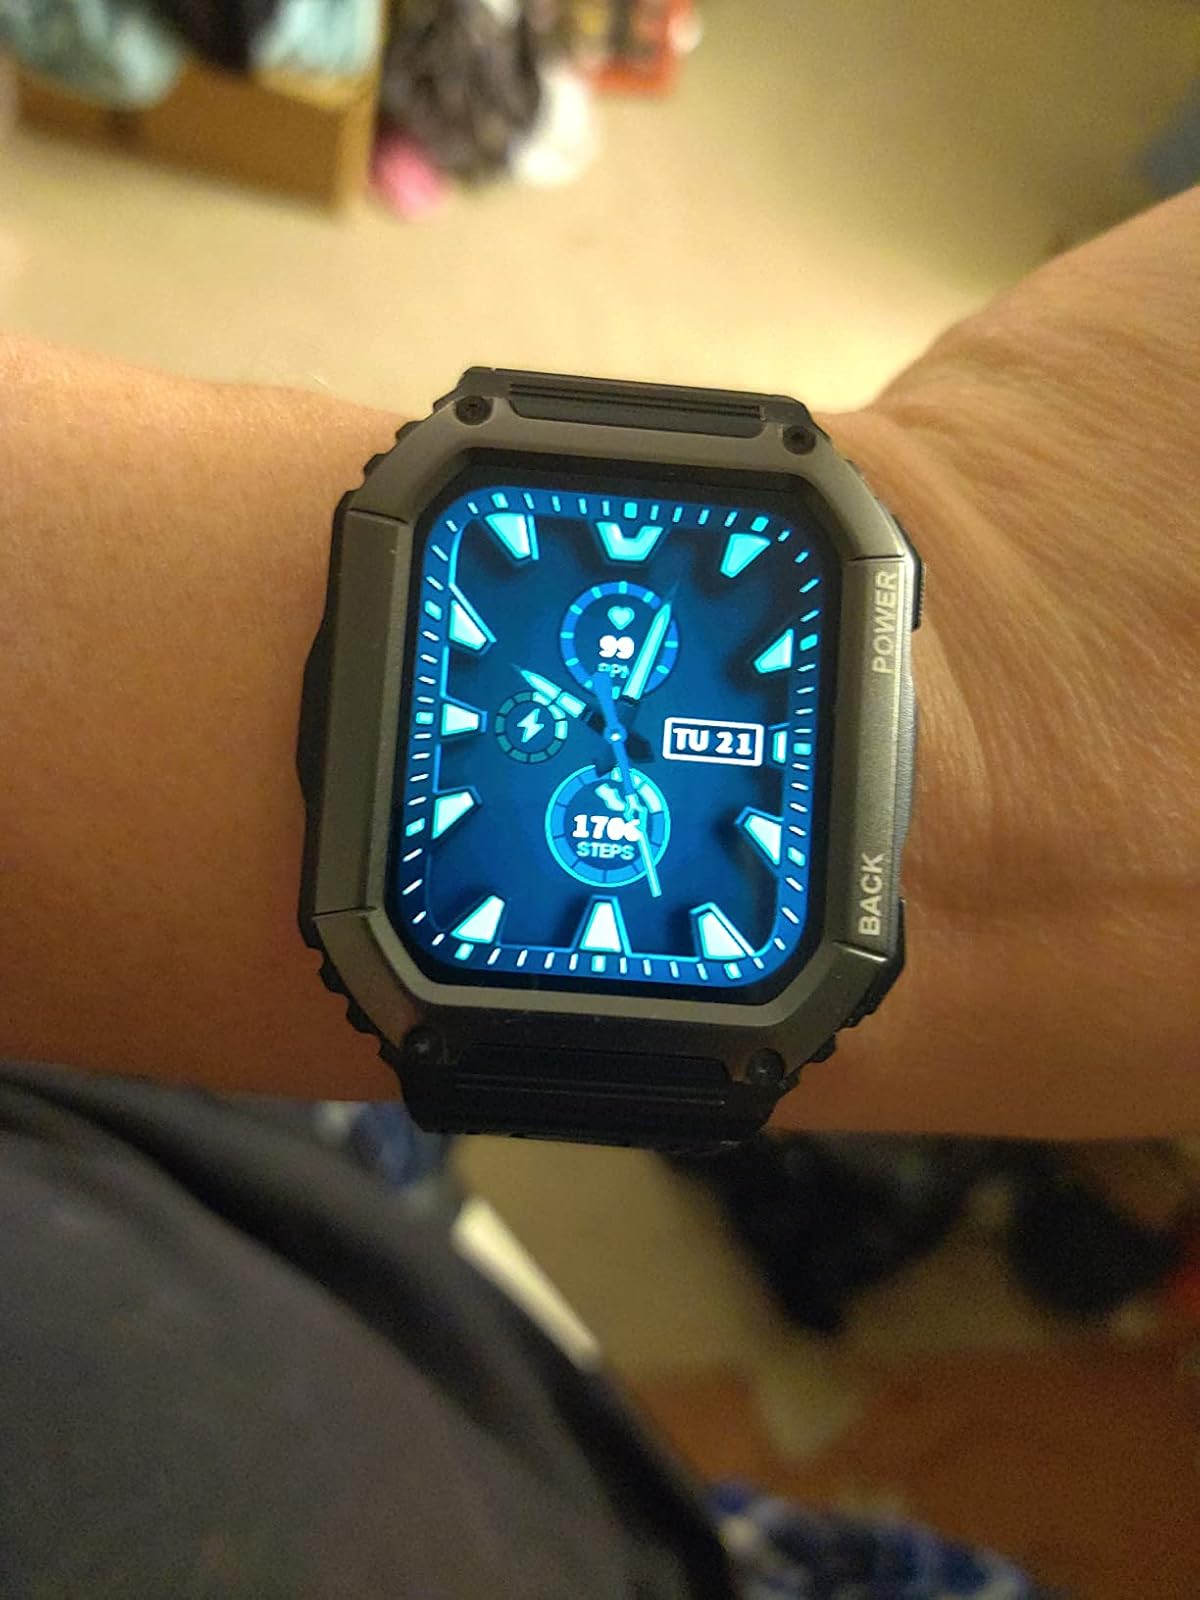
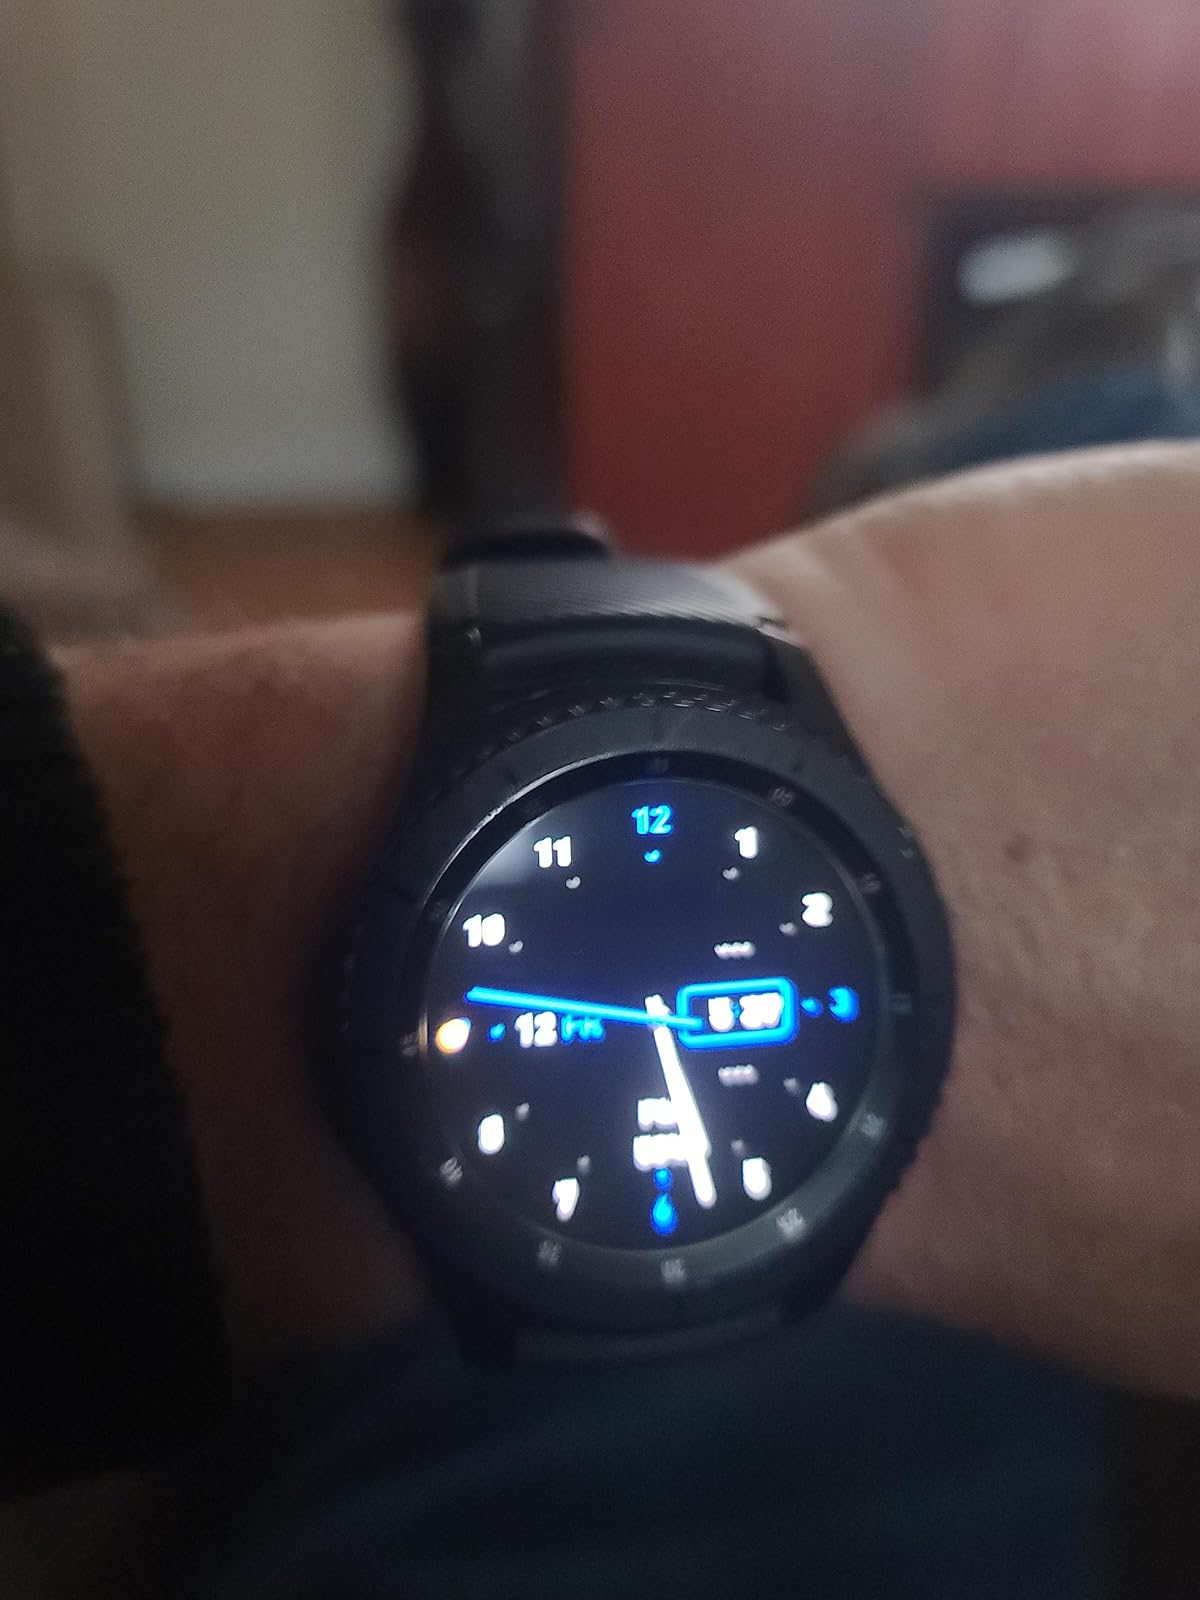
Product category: smartwatch
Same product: no